Hunting-Clan Air Transport

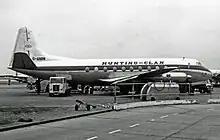
Hunting-Clan Vickers Viscount 732 at London Heathrow Airport North in 1955 soon after delivery

In 1955, Hunting-Clan became the first British independent airline to operate state-of-the-art Vickers Viscount turboprop planes, when it took delivery of three brand-new series 730 aircraft. These replaced Vikings on "Safari"/colonial coach and trooping flights to Africa, as well as on some of the airline's general passenger charter and IT flights. During that year, the airline also shifted all its operations from Bovingdon to its new base at London Airport.